2017 UEFA European Under-21 Championship

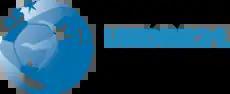

The 2017 UEFA European Under-21 Championship (also known as UEFA Under-21 Euro 2017) was the 21st edition of the UEFA European Under-21 Championship, a biennial international youth football championship organised by UEFA for the men's under-21 national teams of Europe. The final tournament was hosted in Poland for the first time, after their bid was selected by the UEFA Executive Committee on 26 January 2015 in Nyon, Switzerland. The tournament took place from 16 to 30 June 2017. Players born on or after 1 January 1994 were eligible for the tournament.